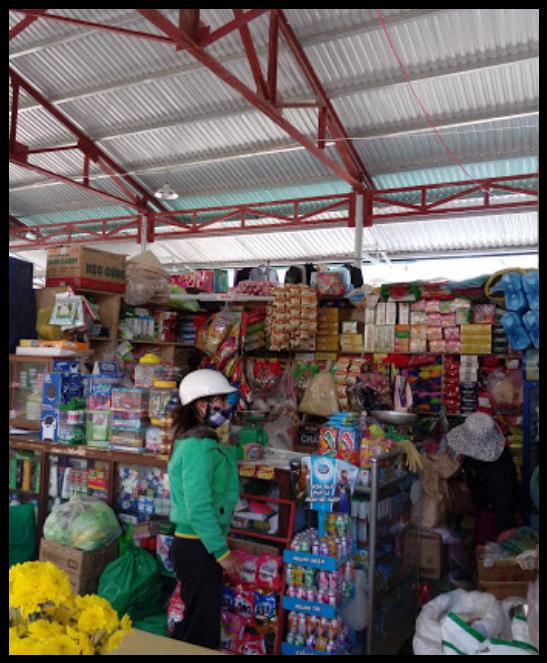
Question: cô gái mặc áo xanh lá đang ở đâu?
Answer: đang ở trong tiệm tạp hóa